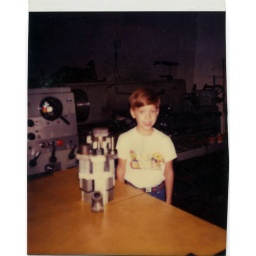
Me in my dad's machine shop building a castle out of spare scraps of metal. Rocking my favorite Pac-Man t-shirt